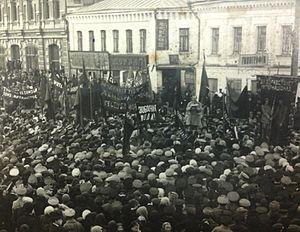
Ivanovo est une ville de Russie et la capitale administrative de l'oblast d'Ivanovo. Elle est située à 250 km au nord-est de Moscou. Sa population s'élevait à 404 598 habitants en 2020.